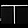
Label: Bag